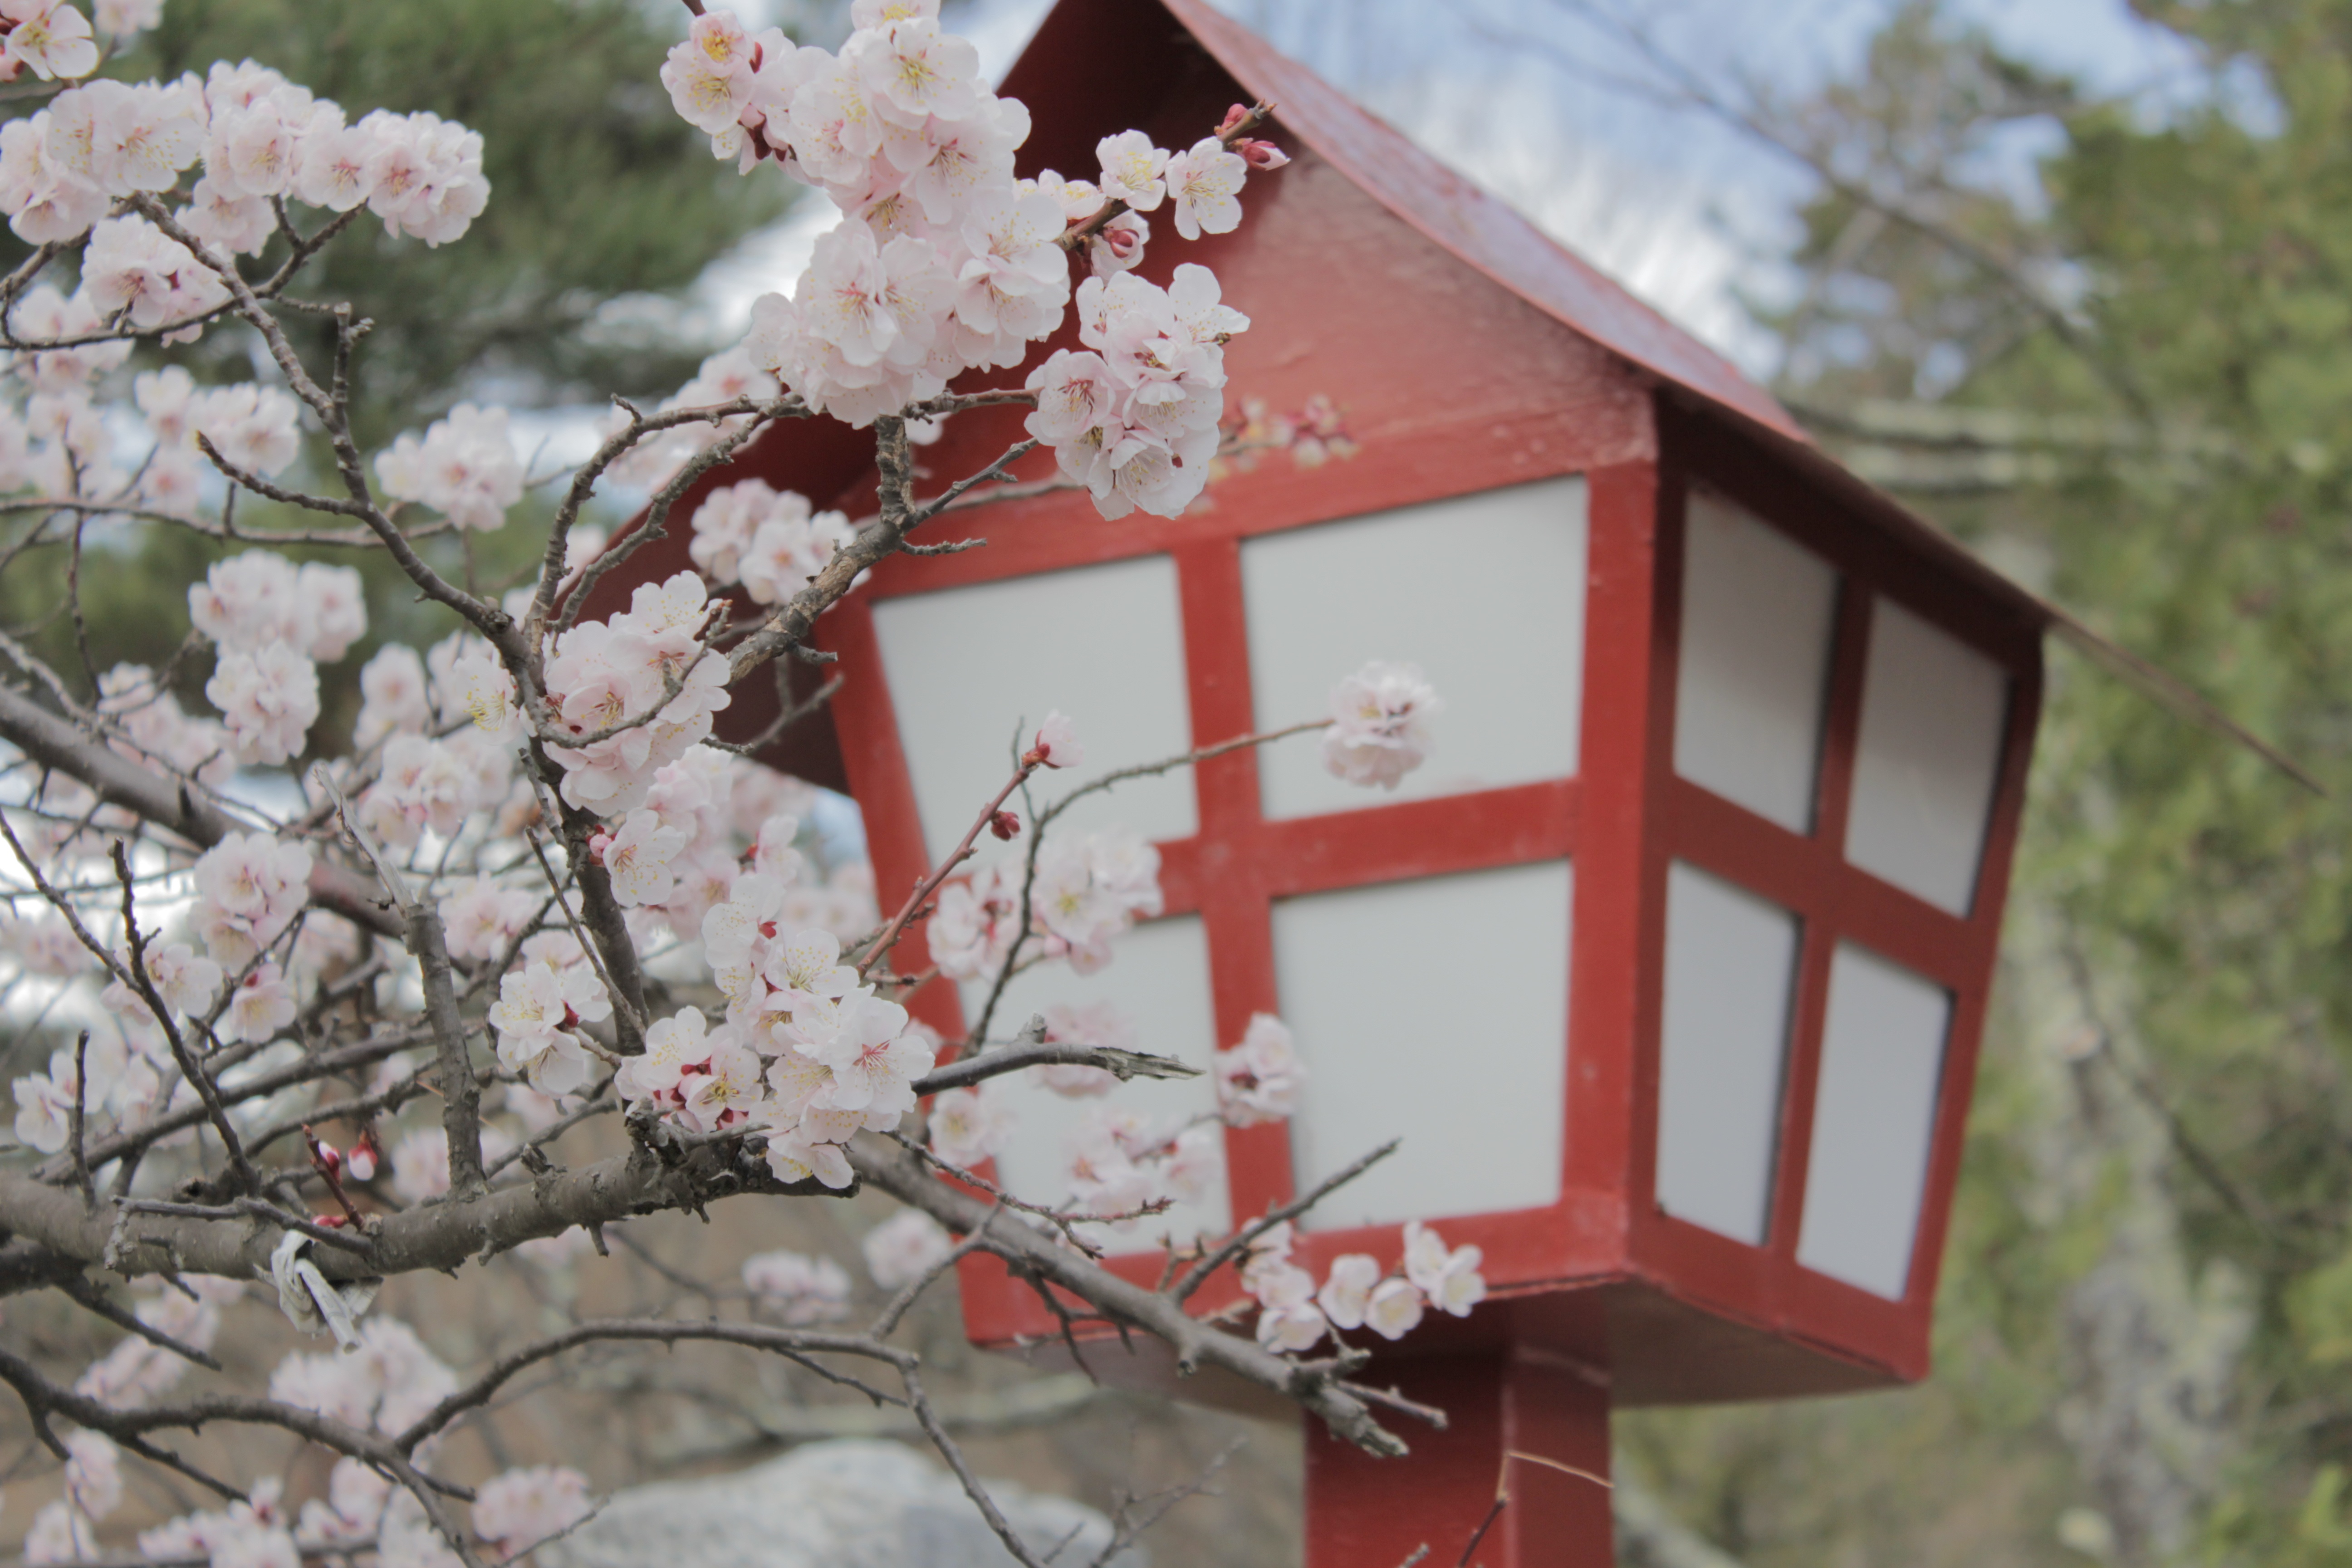
tree, nature, branch, blossom, plant, flower, spring, asia, japan, season, cherry blossom, beautiful, sakura, cherry blossoms